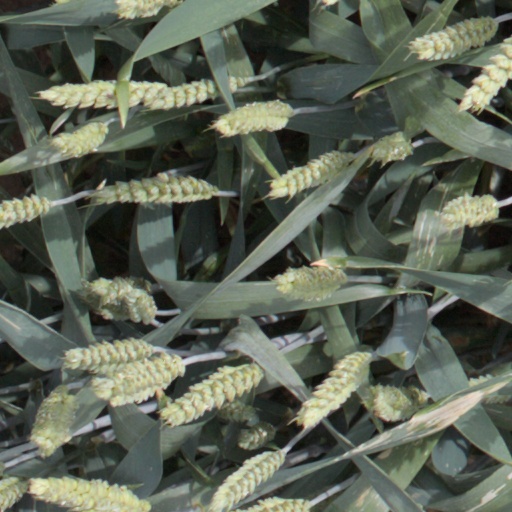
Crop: wheat